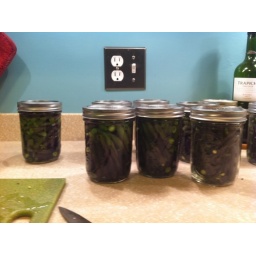
Check out how these purple beans turn green when canned in boiling water